Cergy

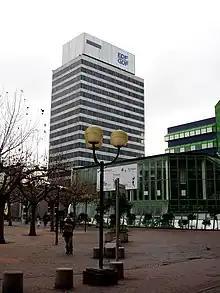
EDF-GDF tower, Cergy-Pontoise (France)

Lycée Alfred Kastler de Cergy-Pontoise is in neighbouring Pontoise.